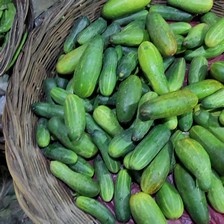
Label: cucumber